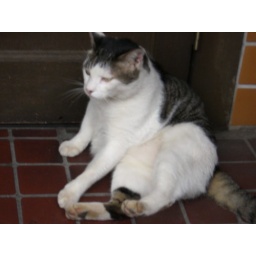
this cat was taking a nap on the chair in front of the cafe.